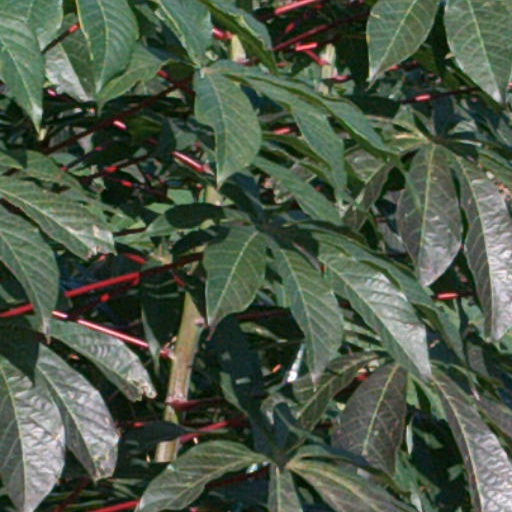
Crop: cassava